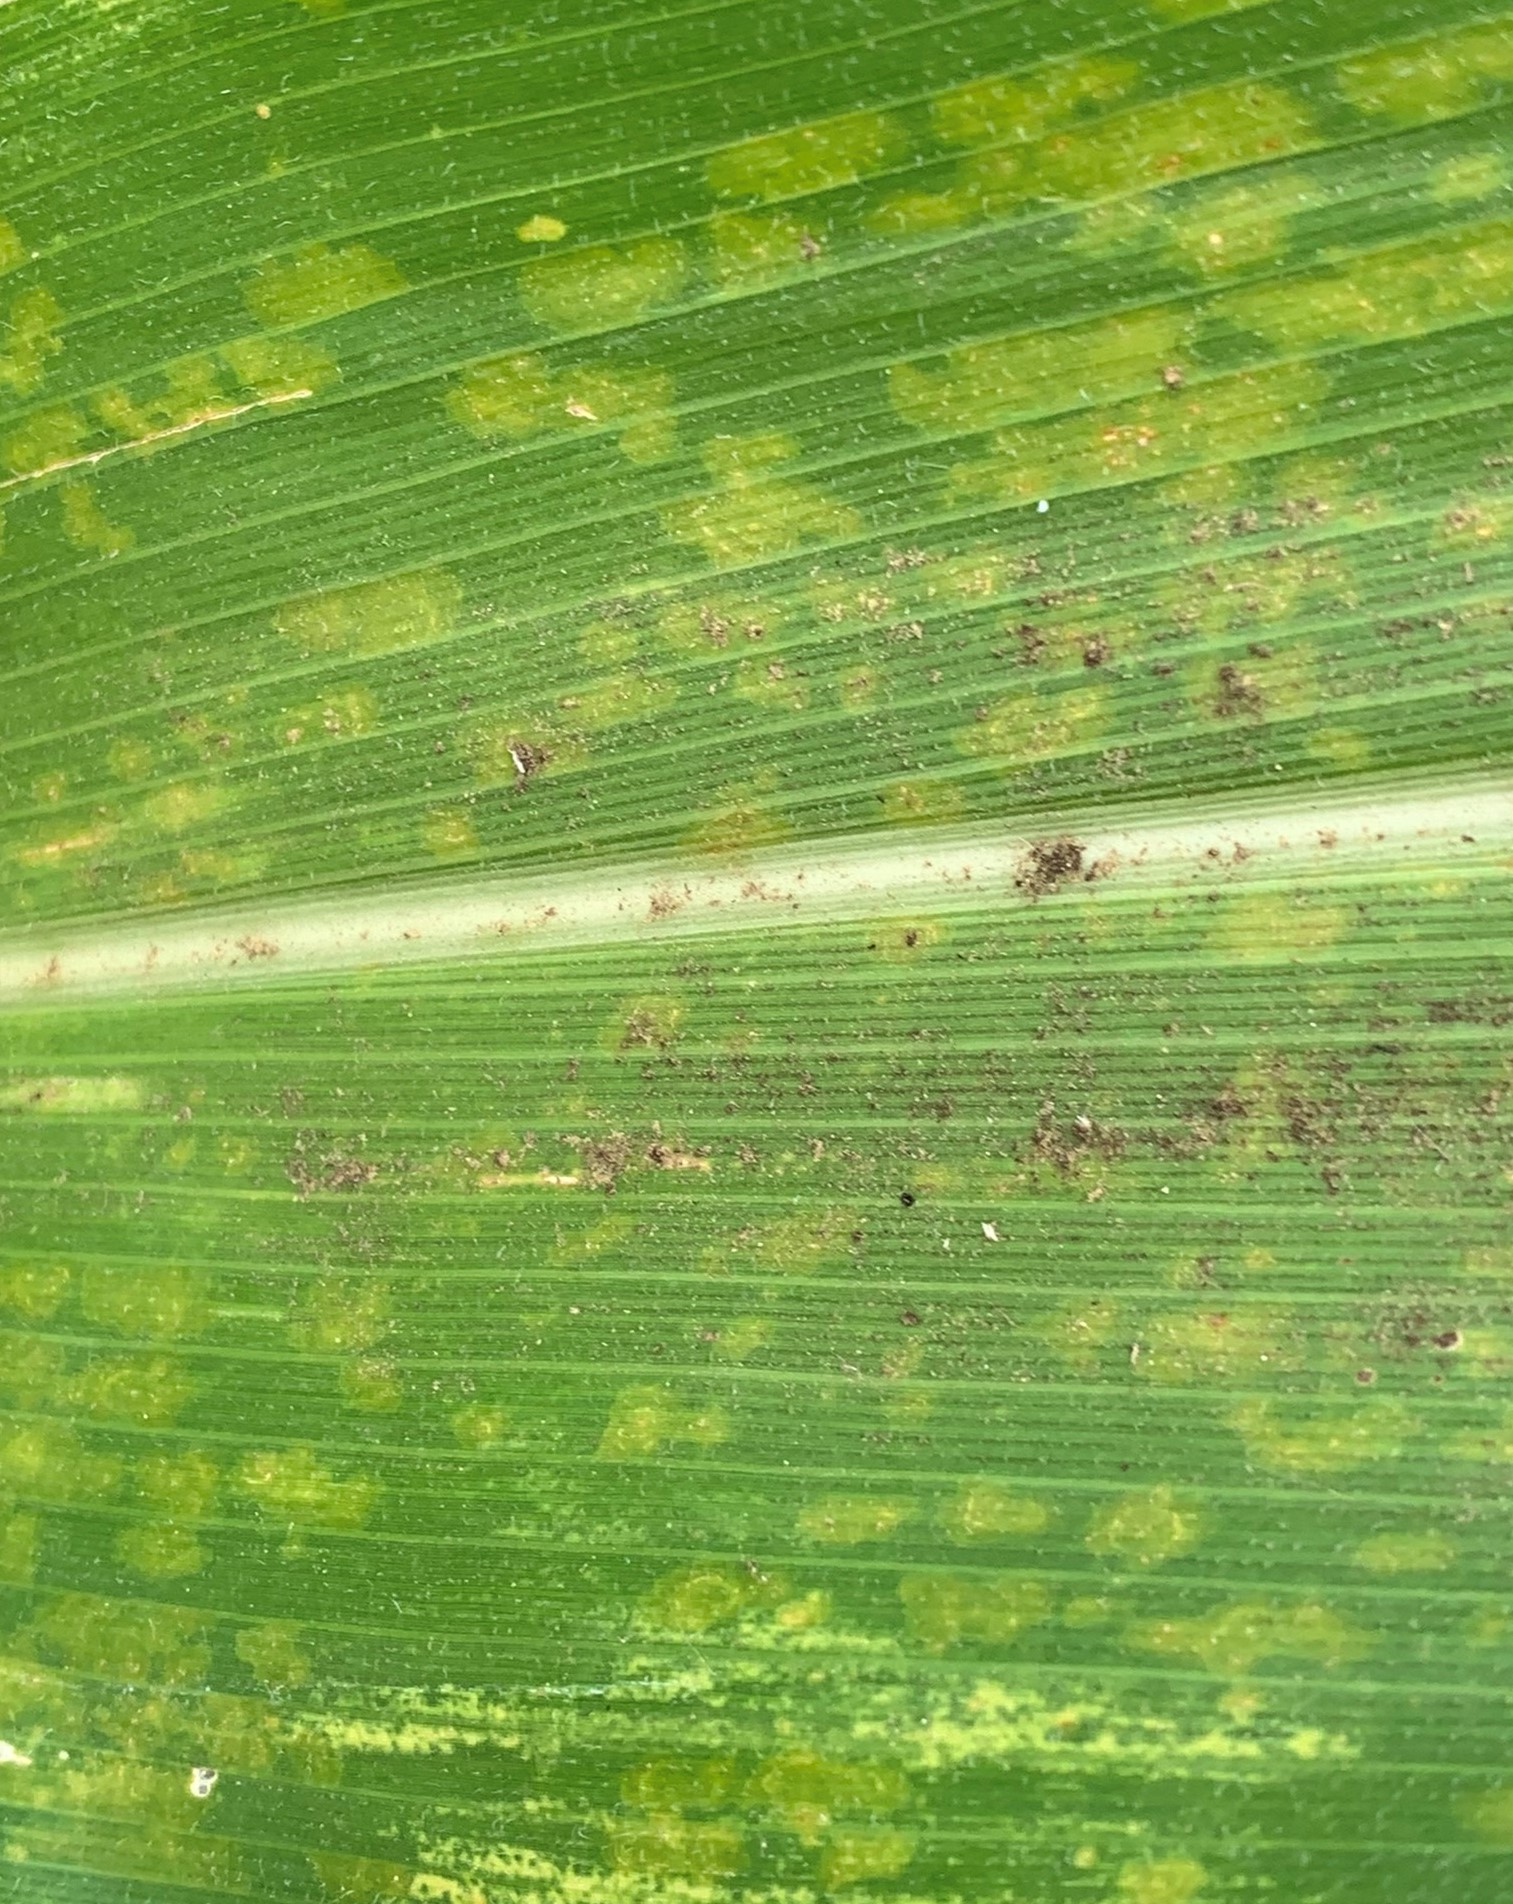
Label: MLN